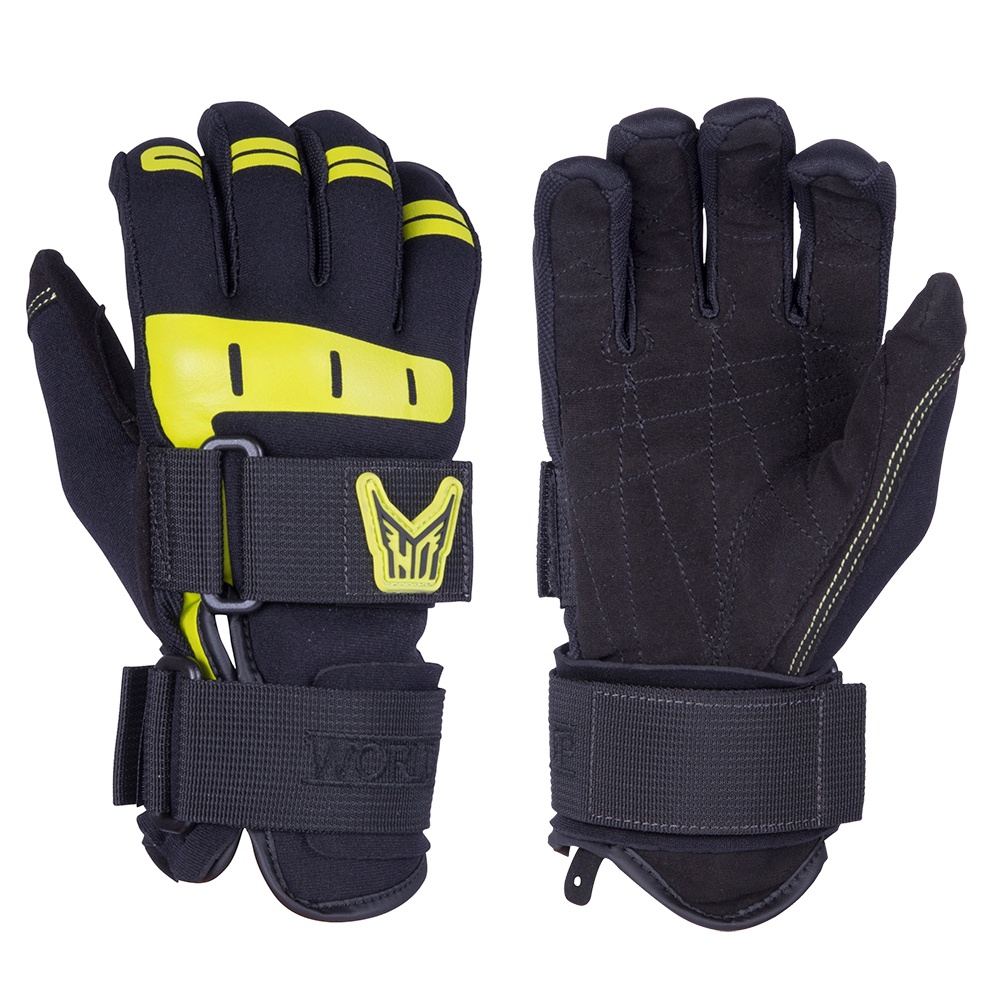
HO Sports Mens World Cup Gloves - Medium [86205014]
Brand: HO Sports
Men's World Cup Gloves - Medium The World Cup glove has been redesigned to suit skiers who want maximum handle feel with added comfort and stitched reinforcements for added glove life. The World Cup employs a comfortable elastic fit while putting just enough soft palm material between the hand and handle to maintain a true connection many skiers desire above all else. Perfectly designed for wakesurf and water skiing sports. Features: Full Amara Palm for the softest handle feel possible Strategic Stitch Reinforcements for extended glove life Neoprene-Elastic Design that tightens with the knuckle and wrist strap for a natural fit and feel Pre Curved Fingers for handle-specific functionality and supreme hand comfort Velcro Knuckle and Wrist Straps for snug but safe closure with no pinch points Dual Wide Stretch Openings for easy hand entry and exit for quick application and removal *Sold as a Pair
Category: Sporting Goods > Outdoor Recreation > Boating & Water Sports > Towed Water Sports > Towed Water Sport Gloves